First Amendment to the United States Constitution

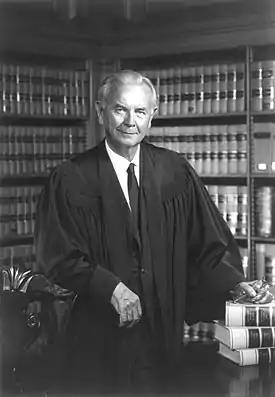
Justice William J. Brennan Jr. wrote the landmark decision "New York Times Co. v. Sullivan", requiring the demonstration of "actual malice" in libel suits against public figures.

The Supreme Court denied a number of Free Speech Clause claims throughout the 1920s, including the appeal of a labor organizer, Benjamin Gitlow, who had been convicted after distributing a manifesto calling for a "revolutionary dictatorship of the proletariat". In "Gitlow v. New York" (1925), the Court upheld the conviction, but a majority also found that the First Amendment applied to state laws as well as federal laws, via the Due Process Clause of the Fourteenth Amendment. Holmes and Brandeis dissented in several more cases in this decade, however, advancing the argument that the Free Speech Clause protected a far greater range of political speech than the Court had previously acknowledged. In "Whitney v. California" (1927), in which Communist Party USA organizer Charlotte Anita Whitney had been arrested for "criminal syndicalism", Brandeis wrote a dissent in which he argued for broader protections for political speech: